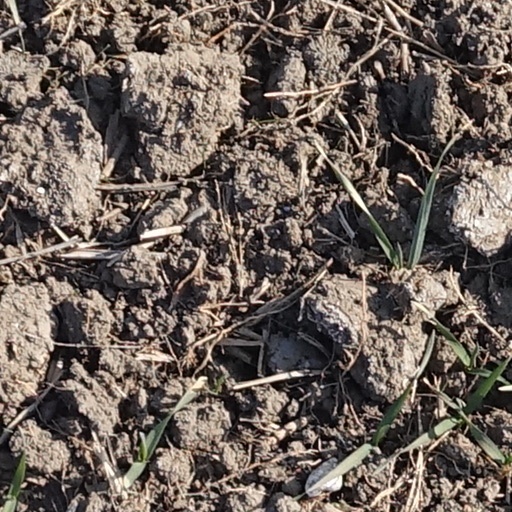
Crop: wheat